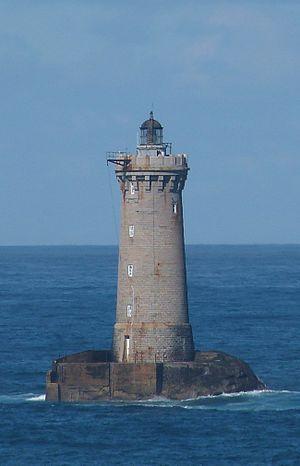
Phare du Chenal du Four
Porspoder [pɔʁspodɛʁ] est une commune littorale du département du Finistère, dans la région Bretagne, en France métropolitaine.
Le Phare du Four est un phare d'Iroise situé au large de la Presqu'île Saint-Laurent, entre la côte-ouest du Pays de Léon et les Roches d'Argenton. Il a été inscrit monument historique par arrêté du 31 décembre 2015. Sur proposition de la Commission nationale des monuments historiques, la ministre de la culture et de la communication a, le 20 avril 2017, classé au titre des monuments historiques le phare du Four.
Cette liste recense les phares et quelques-uns des feux balisant les côtes de France.